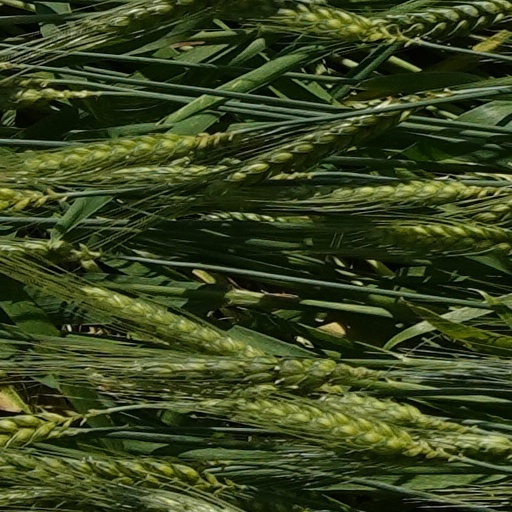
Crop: wheat